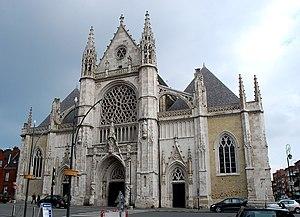
Eglise Saint Eloi à Dunkerque
Dunkerque est une commune française, sous-préfecture du département du Nord.